Stafford, Dolton

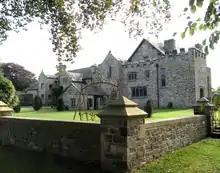
Stafford Barton, entrance front, viewed in 2016, shortly after substantial repair and remodelling by the Doran family. Click on image to see full-size version.

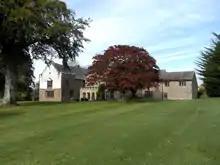
Stafford Barton, rear elevation, in 2016. The projecting wing at far-left was built by Charles Luxmoore in the early 20th c. to accommodate a large decorative plasterwork ceiling "circa" 1600 imported from Barnstaple, now forming the ceiling of the large ground floor reception room. Click on image to see full-size version.

Stafford (anciently Stowford) is an historic manor in the parish of Dolton in Devon, England. The present manor house known as Stafford Barton is a grade II* listed building. A house of some form has existed on the manor probably since the Norman Conquest in the 11th century. Surviving walls can be dated to the 16th century. Many additions and renovations have taken place in the intervening years, and in the early 20th century Charles Luxmoore made many alterations and extensions and imported several major architectural features from ancient local mansions undergoing demolition so that "it has become somewhat difficult to discern its original form". In the nineteenth century the estate was very substantial, with 400 acres of associated farmland and a large staff, and by 1956, at the end of the Luxmoore tenure, it had grown to 1,460 acres with 7 farms, several cottages and smallholdings.